Territorial era of Minnesota

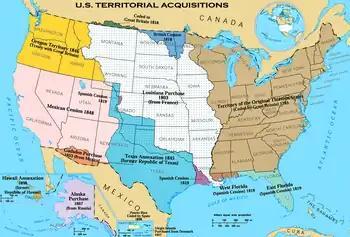
Map of the major U.S. territorial additions to the U.S. in the 19th century including the Louisiana Purchase

During the 17th century a Native American tribe known as the Ojibwe, or Chippewa, reached Minnesota as part of a westward migration. Having come from a region around Maine, they were experienced at dealing with European traders. Tensions rose between the Ojibwe and the Santee, or Eastern Dakota, Sioux, who were dominant in the area, during the ensuing years.